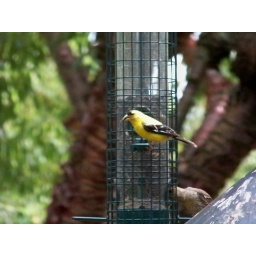
American Goldfinch eating black oil sunflower seed, photographed by Marcia Schulmerich